Réunion Island ornate day gecko

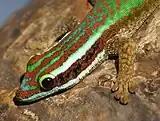
On a common screwpine

This species is endemic to Réunion. It is found in the coastal areas in the region of Manapany-Les-Bains and St.-Joseph. This coastal ecosystem is among the most threatened on the island, and the gecko's habitat is severely fragmented by urbanization and agriculture.